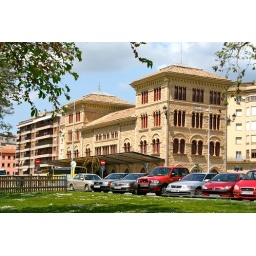
The old train station in Estella, now turned into a bus station since the railroad has been removed.